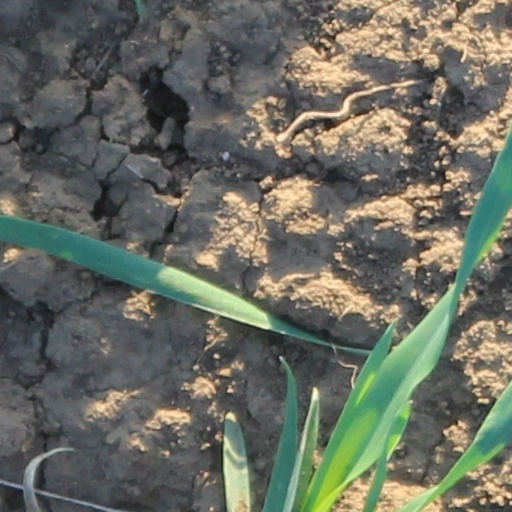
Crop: wheat